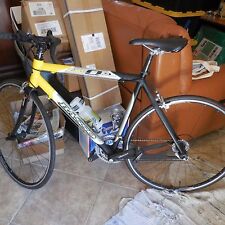
Vehicle type: Bikes